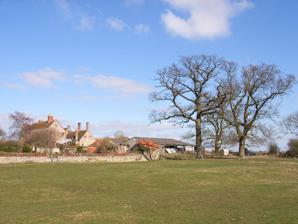
Building: Ascott, Oxfordshire
Country: United Kingdom
Year built: 1620
Hamlet in Oxfordshire, England This article is about the hamlet and manor house near Stadhampton. For the village near Burford, see Ascott-under-Wychwood . Not to be confused with Ascot, Berkshire ; Ascott, Buckinghamshire ; or Ascott, Warwickshire . Human settlement in England Ascott A farm in Ascott, with part of Ascott Manor and its gardens visible on the left Ascott Location within Oxfordshire OS grid reference SU6097 Civil parish Stadhampton District South Oxfordshire Shire county Oxfordshire Region South East Country England Sovereign state United Kingdom Post town Oxford Postcode district OX44 Dialling code 01865 Police Thames Valley Fire Oxfordshire Ambulance South Central UK Parliament Henley List of places UK England Oxfordshire 51°40′42″N 1°06′56″W / 51.67822°N 1.11562°W / 51.67822; -1.11562 Ascott is a hamlet and manor house in the civil parish of Stadhampton , in the South Oxfordshire district, in the county of Oxfordshire , England. Ascott lies close to the River Thame north-east of Dorchester , about 8 miles (13 km) to the south-east of the centre of Oxford . The original settlement dates to at least the Anglo-Saxon period, and the name ‘Ascott’ is derived from the Old English ēast (east) and cot (cottage). Ascott is recorded in the Domesday Book of 1086 as one of two knight's fees under the lordship of the Bishop of Lincoln , at that time part of the neighbouring parish of Great Milton . The settlement was held until the middle of the thirteenth century by the D'Oyly family until it came under the ownership of a John Fiennes or Fynes, one of the lords of the manor of Ascott, in 1316. Paul Nash 's Pillar and Moon (1932-1942), collection of the Tate Ascott remained in the hands of the Fiennes family until the fifteenth century, including under the ownership of James Fiennes, 1st Baron Saye and Sele , a celebrated English soldier and statesman of the Hundred Years' War and Lord Chamberlain to Henry VI of England . By 1510, Ascott was in the possession of the Dormer family , and it remained one of the seats of the family for many generations, alongside Rousham House . A substantial house built by Sir William Dormer may have been attacked during a Parliamentarian raid on Ascott during the English Civil War in 1642, and subsequently burnt down. The site of this house forms part of Ascott Park. One of the gateway pillars of Ascott Park is the subject of surrealist painter and war artist Paul Nash 's 1932–1942 oil painting Pillar and Moon , while the gateway itself (as well as its wrought iron gates) is held by the Victoria and Albert Museum and is on display at the Bodleian Library in Oxford. Ascott was formerly a hamlet in the parish of Great Milton . In 1866 Ascott became a separate civil parish, but on 1 April 1932 the parish was abolished and merged with Stadhampton. In 1931 the parish had a population of 55. The current Ascott Manor was built circa 1620 in the reign of James I and extended circa 1800. The house is Grade II listed on the National Heritage List for England . References